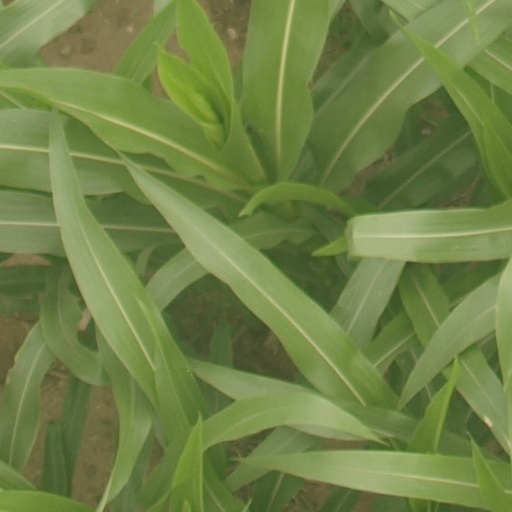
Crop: maize; corn